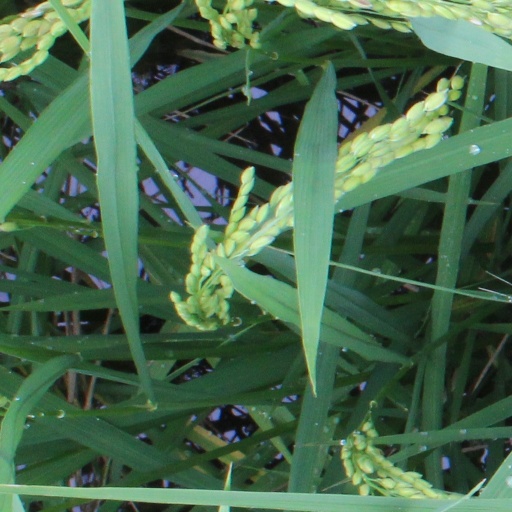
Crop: rice